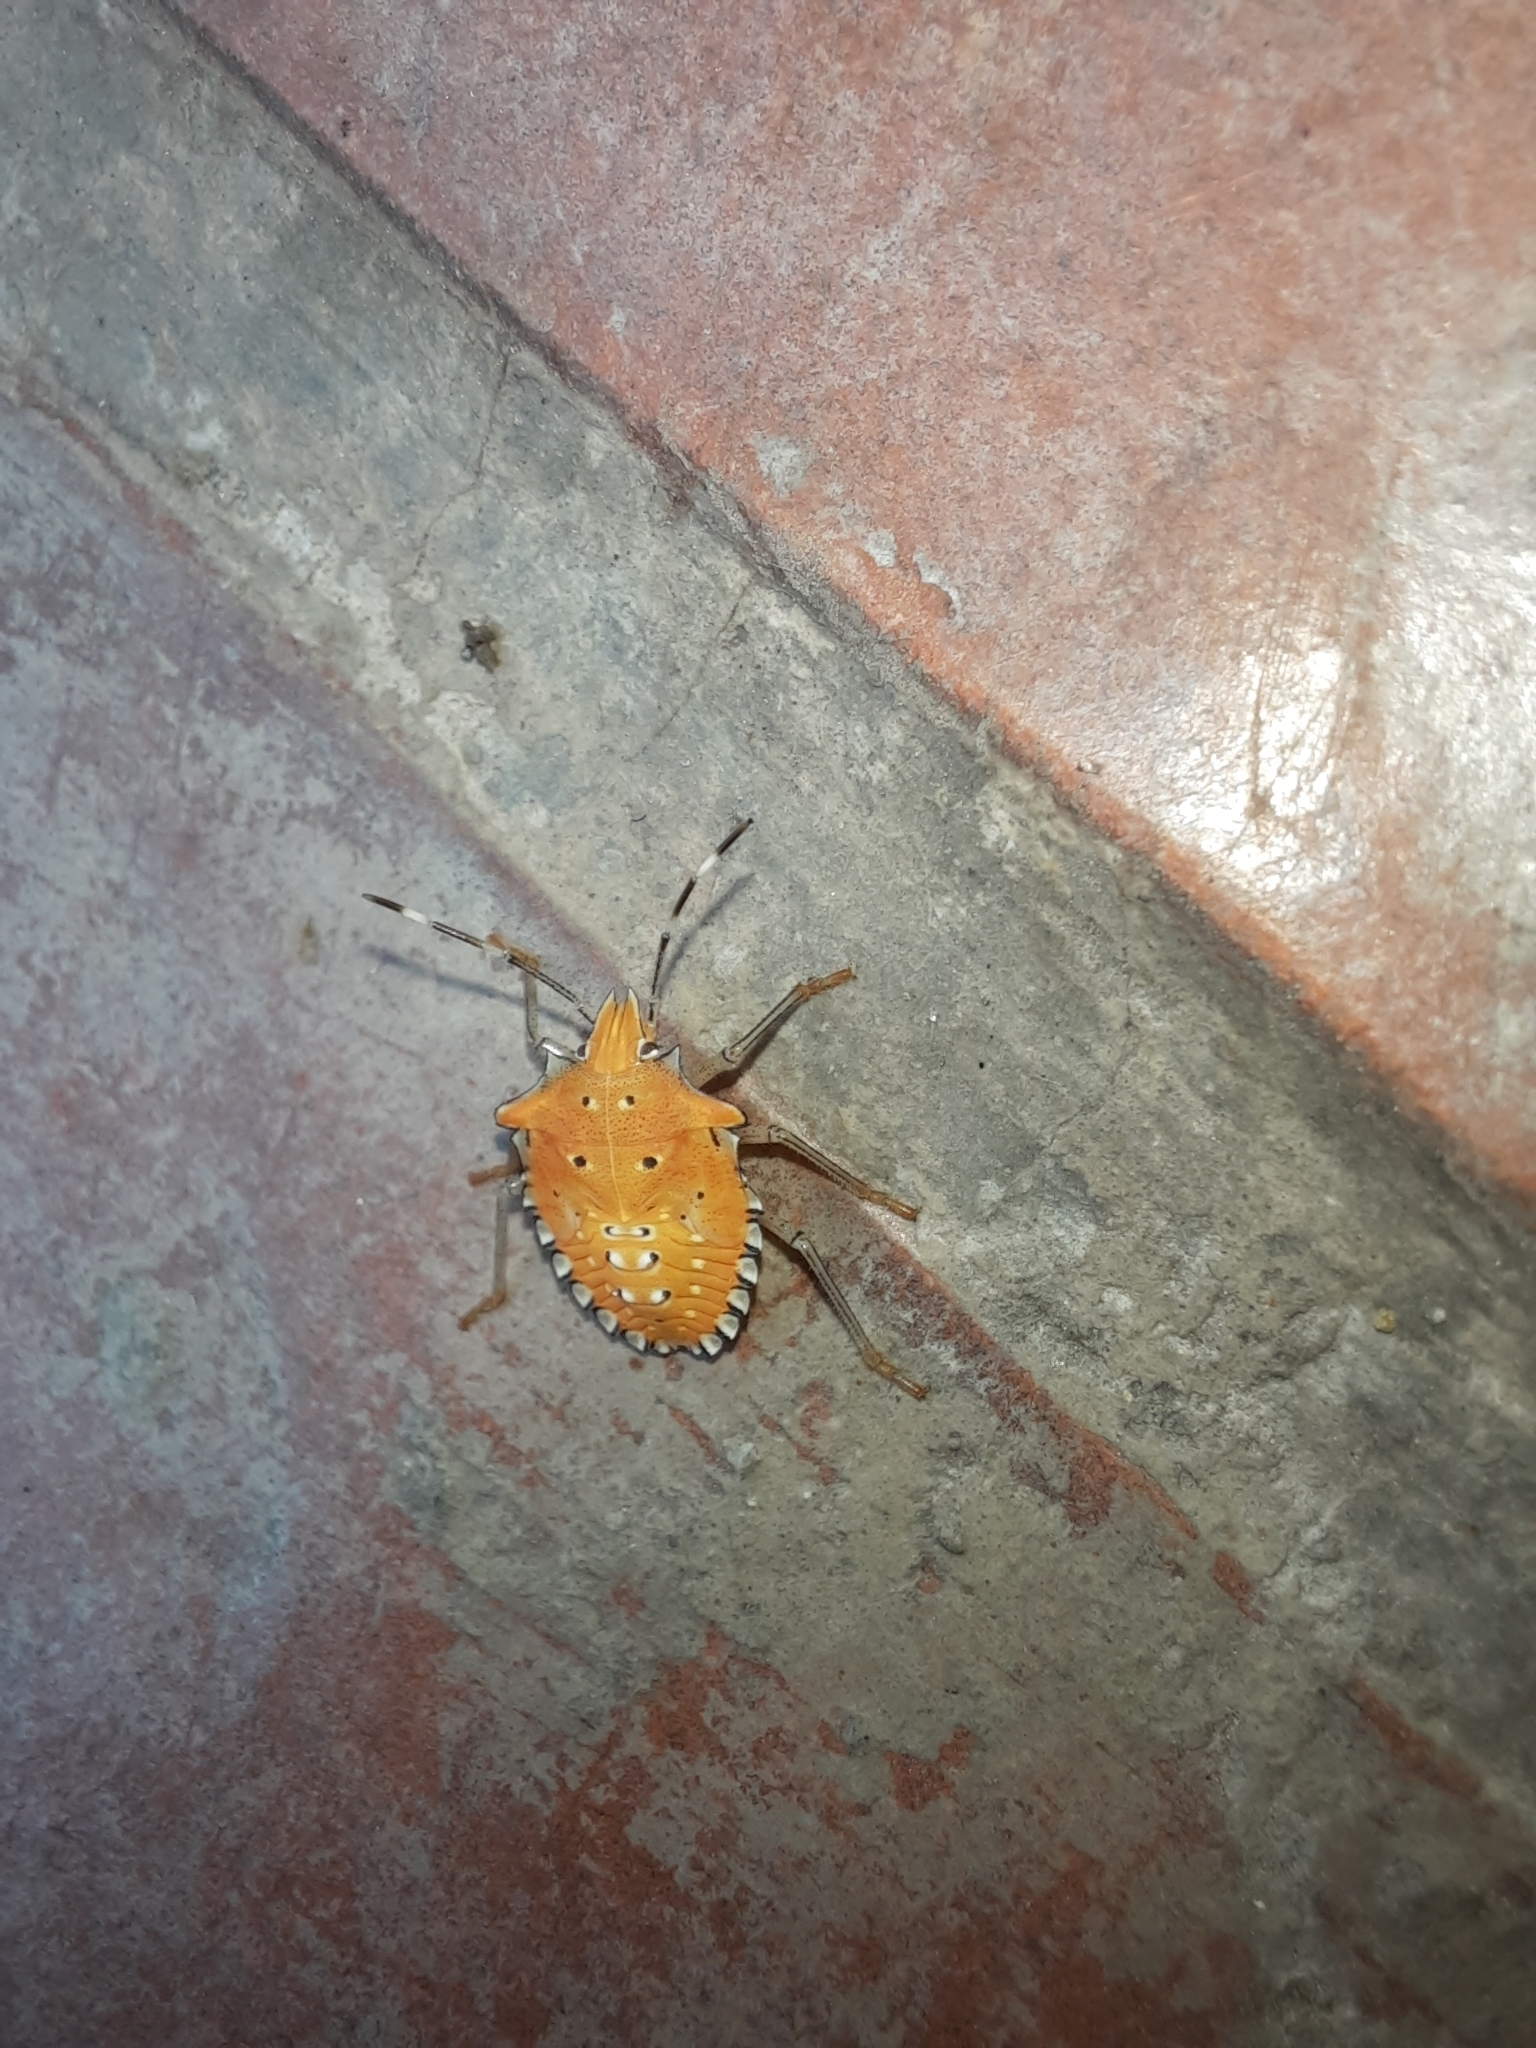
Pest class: stink_bug